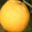
Label: orange